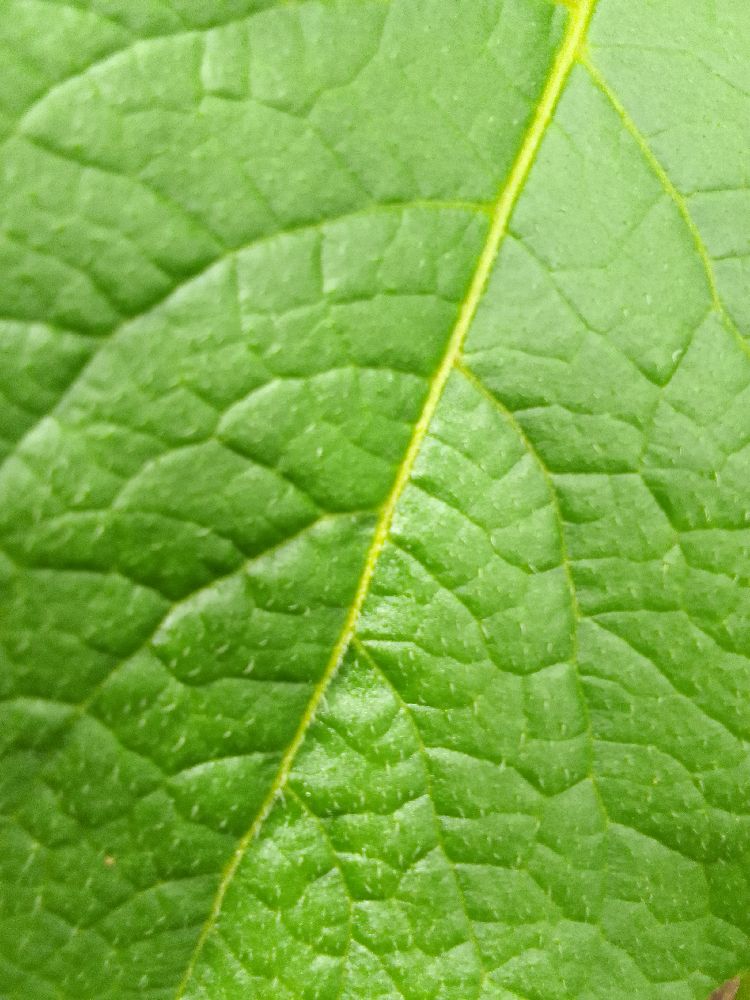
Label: Healthy